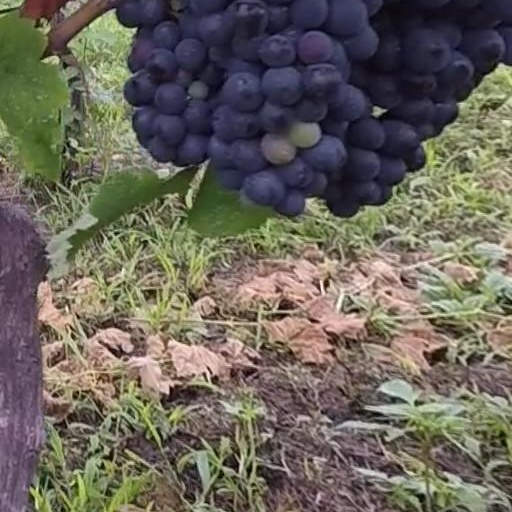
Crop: grape